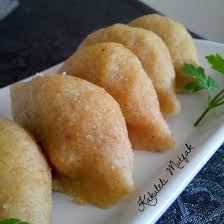
Yemek: icli_kofte